Murders of Keona Holley and Justin Johnson

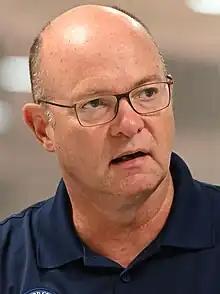

Keona Schannel Holley, also known as "KeKe" and the "Mom from the West Side", was born in 1981 or 1982. She graduated from Edmondson-Westside High School in southwestern Baltimore and received a certification as a nursing assistant from the Community College of Baltimore County, according to her family. Her first job, at the age of 16, was at a McDonald's in Baltimore County. She later became employed at the Clifton T. Perkins Hospital Center, a psychiatric hospital in Jessup, Maryland, before leaving in 2019 and joining the Baltimore Police Department (BPD) academy. She claimed her motive for joining was bringing change to an embattled department; she was serving her second year as an officer at the time of the shooting. She had four children and one grandchild.